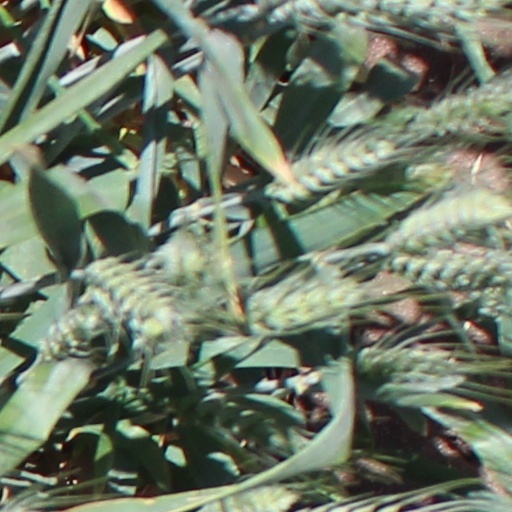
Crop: wheat